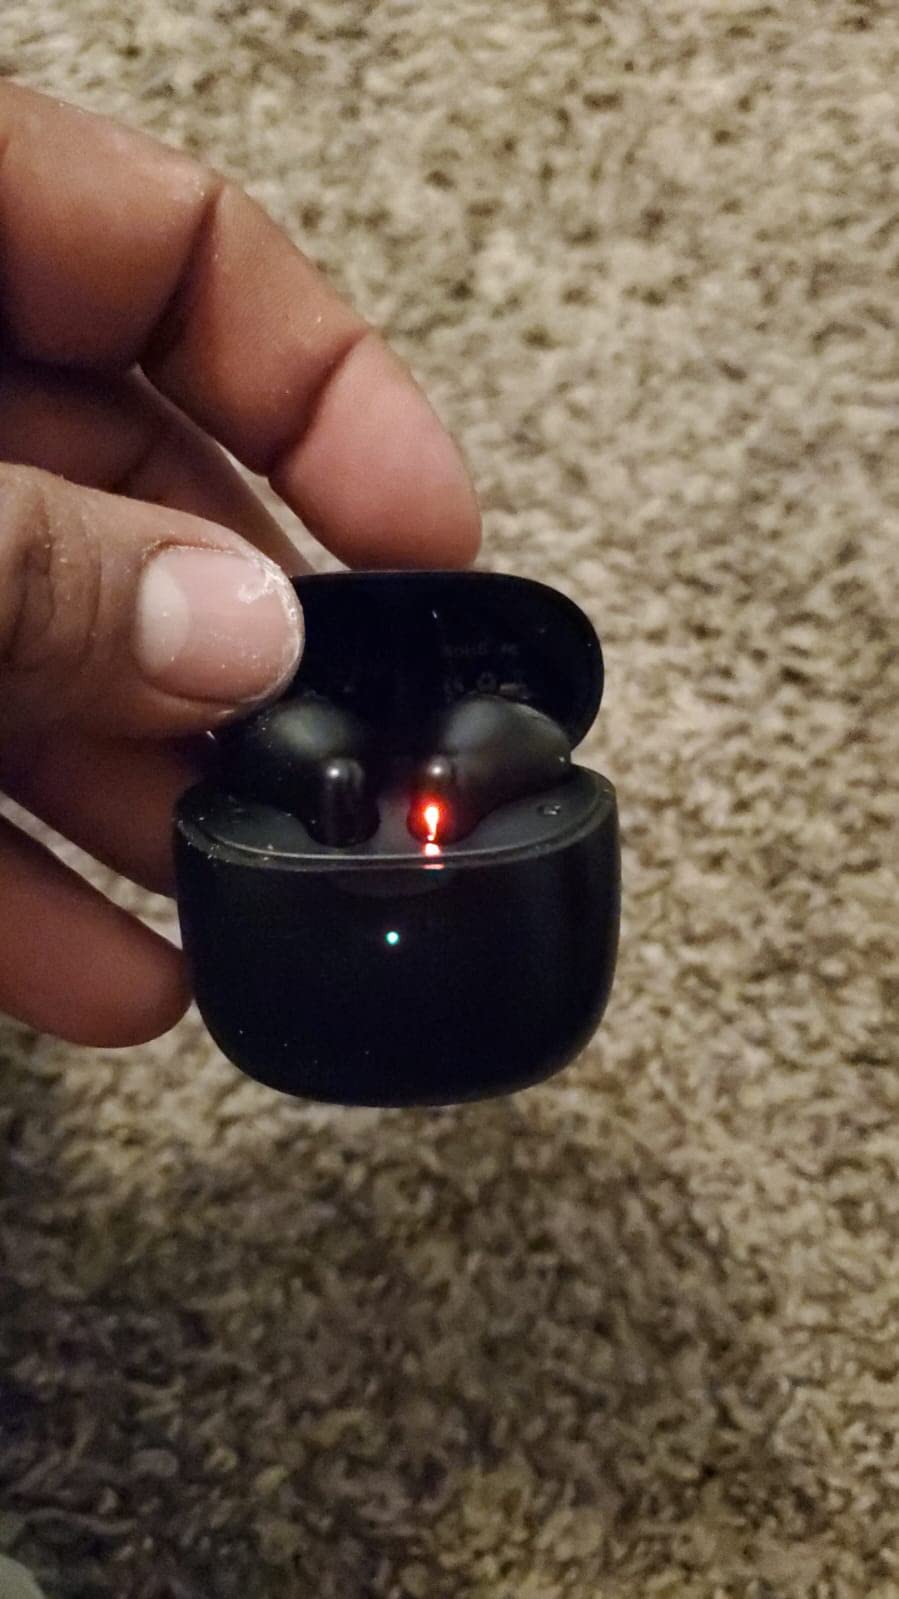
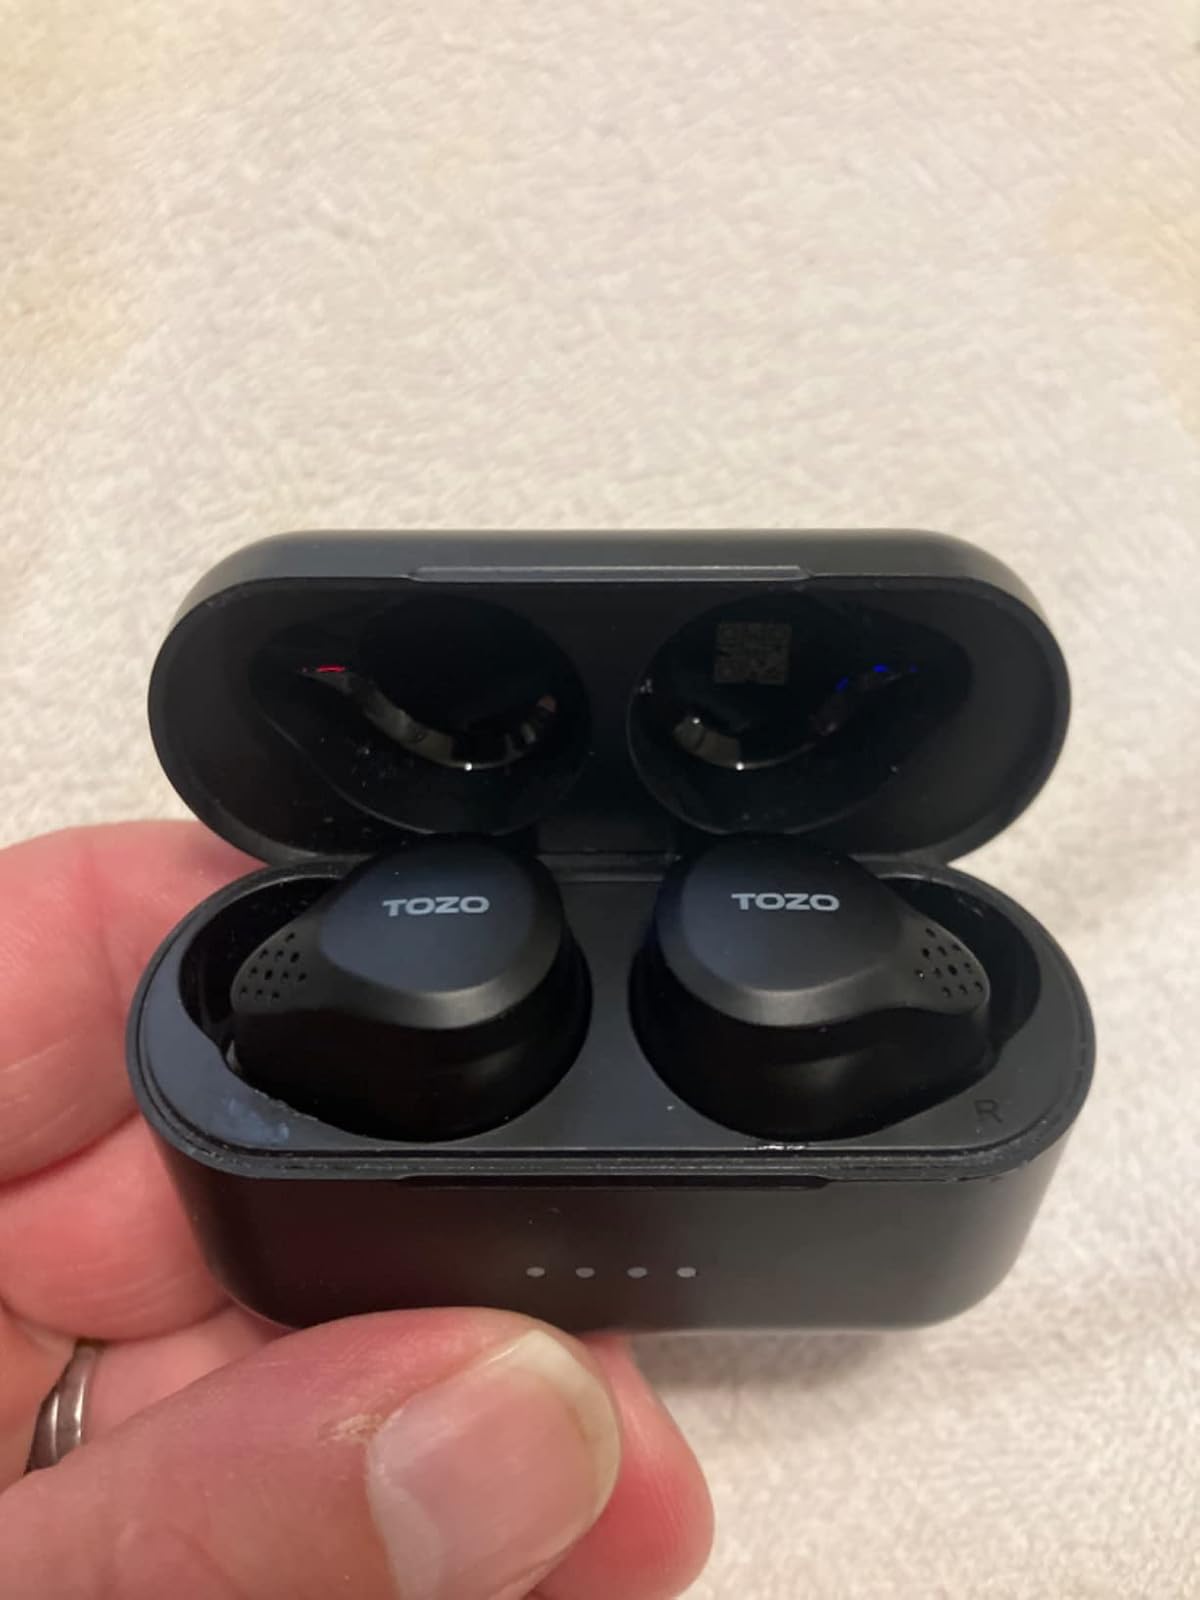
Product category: earbuds
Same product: no